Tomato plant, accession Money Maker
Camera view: bottom (45 deg); turntable rotation: 150 degrees
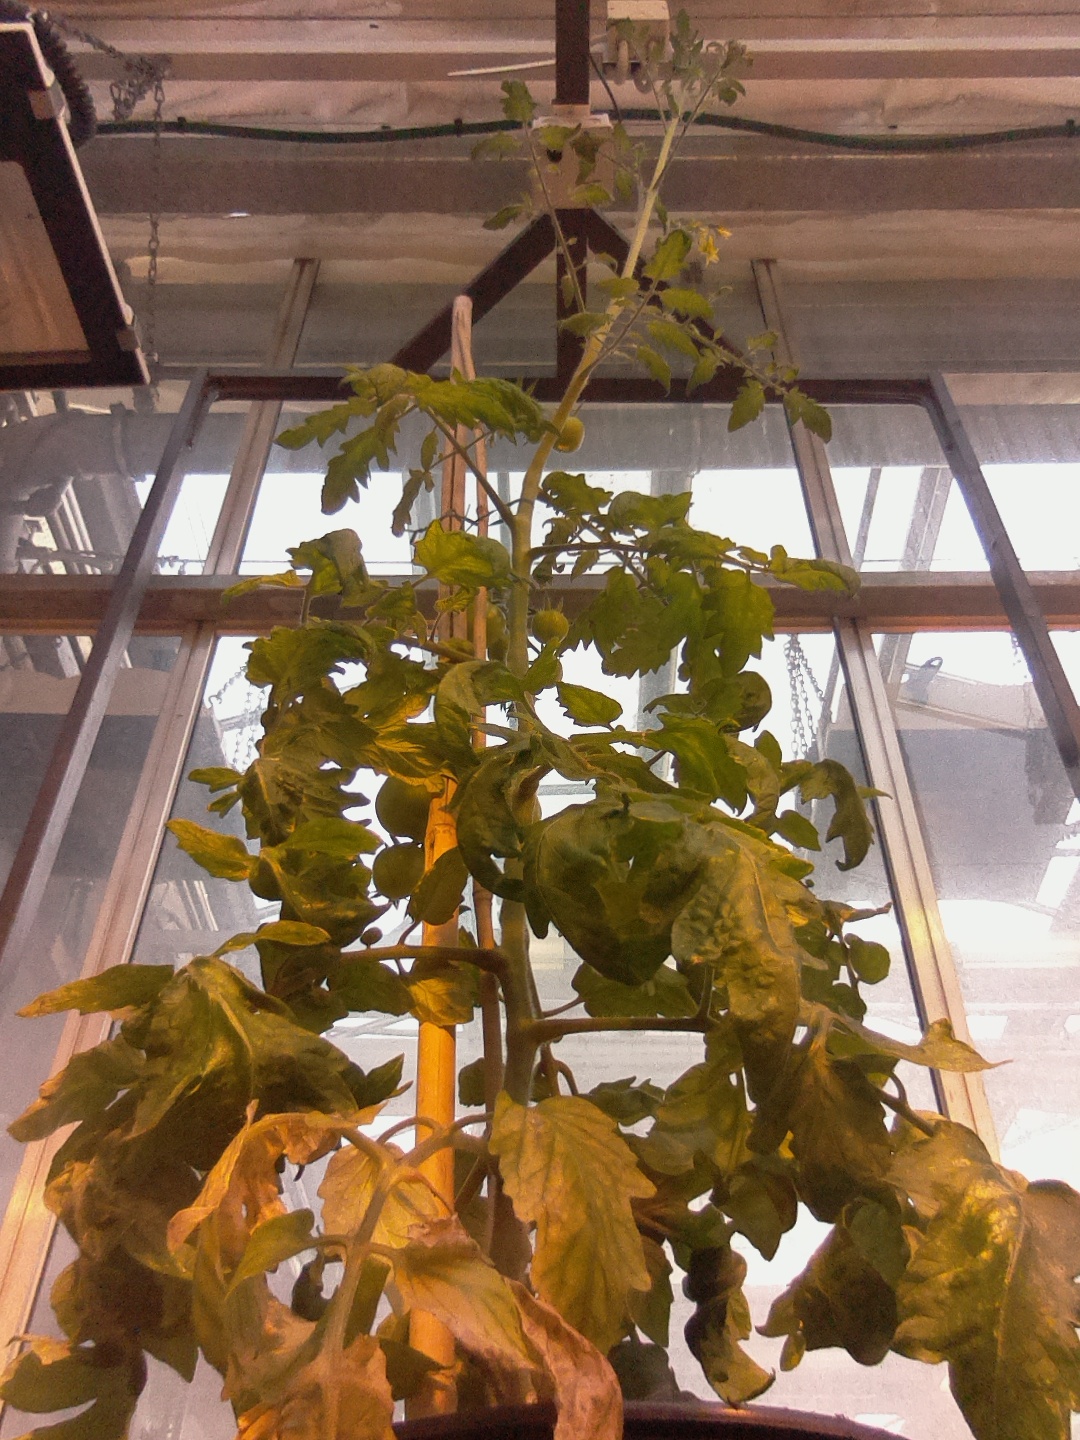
BBCH growth stage 77: 70%-80% of final fruit size